Cocoa Police Department

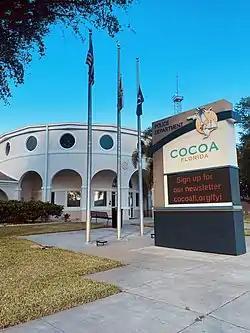
Main entrance to the Cocoa Police Department, as seen from King Street.

The Cocoa Police Department has an authorized force of 72 sworn officers, 16 telecommunications (dispatch) officers, 3 records technicians, 2 booking officers, and numerous other crime scene investigators and support personnel. The department has been accredited since 2006 through the Commission for Florida Law Enforcement Accreditation.